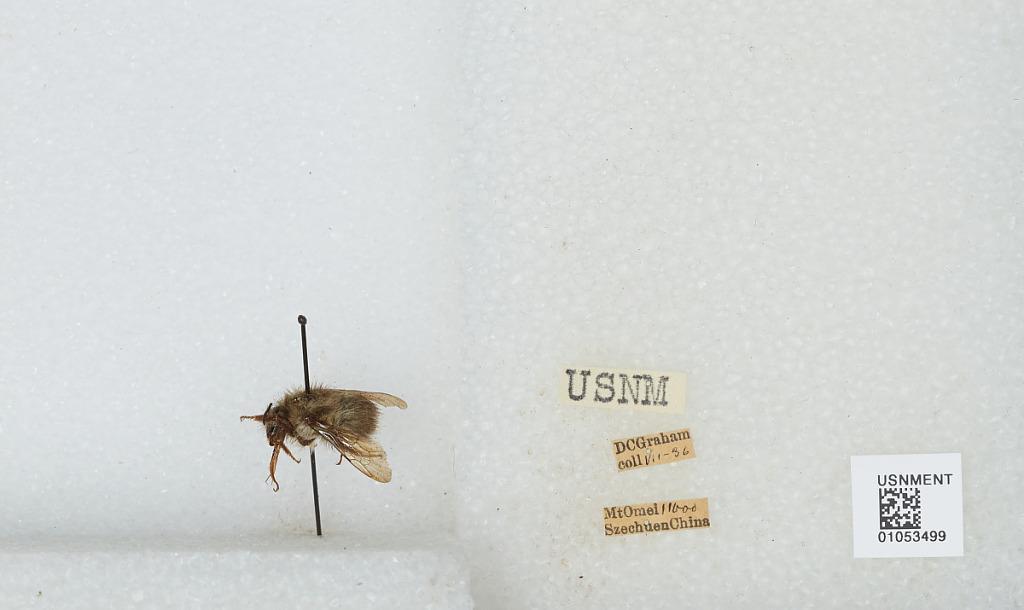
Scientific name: Bombus sp.
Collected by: D. Graham
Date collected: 1936-7-
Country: China
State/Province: Sichaun
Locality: Mount Emei